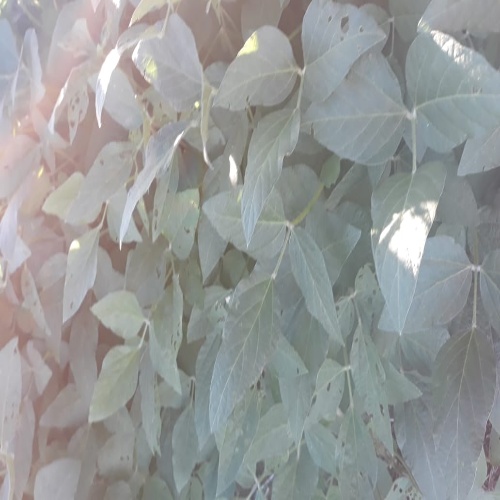
Label: Caterpillar